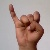
The image shows a hand gesture representing the letter 'I' in Indian Sign Language.